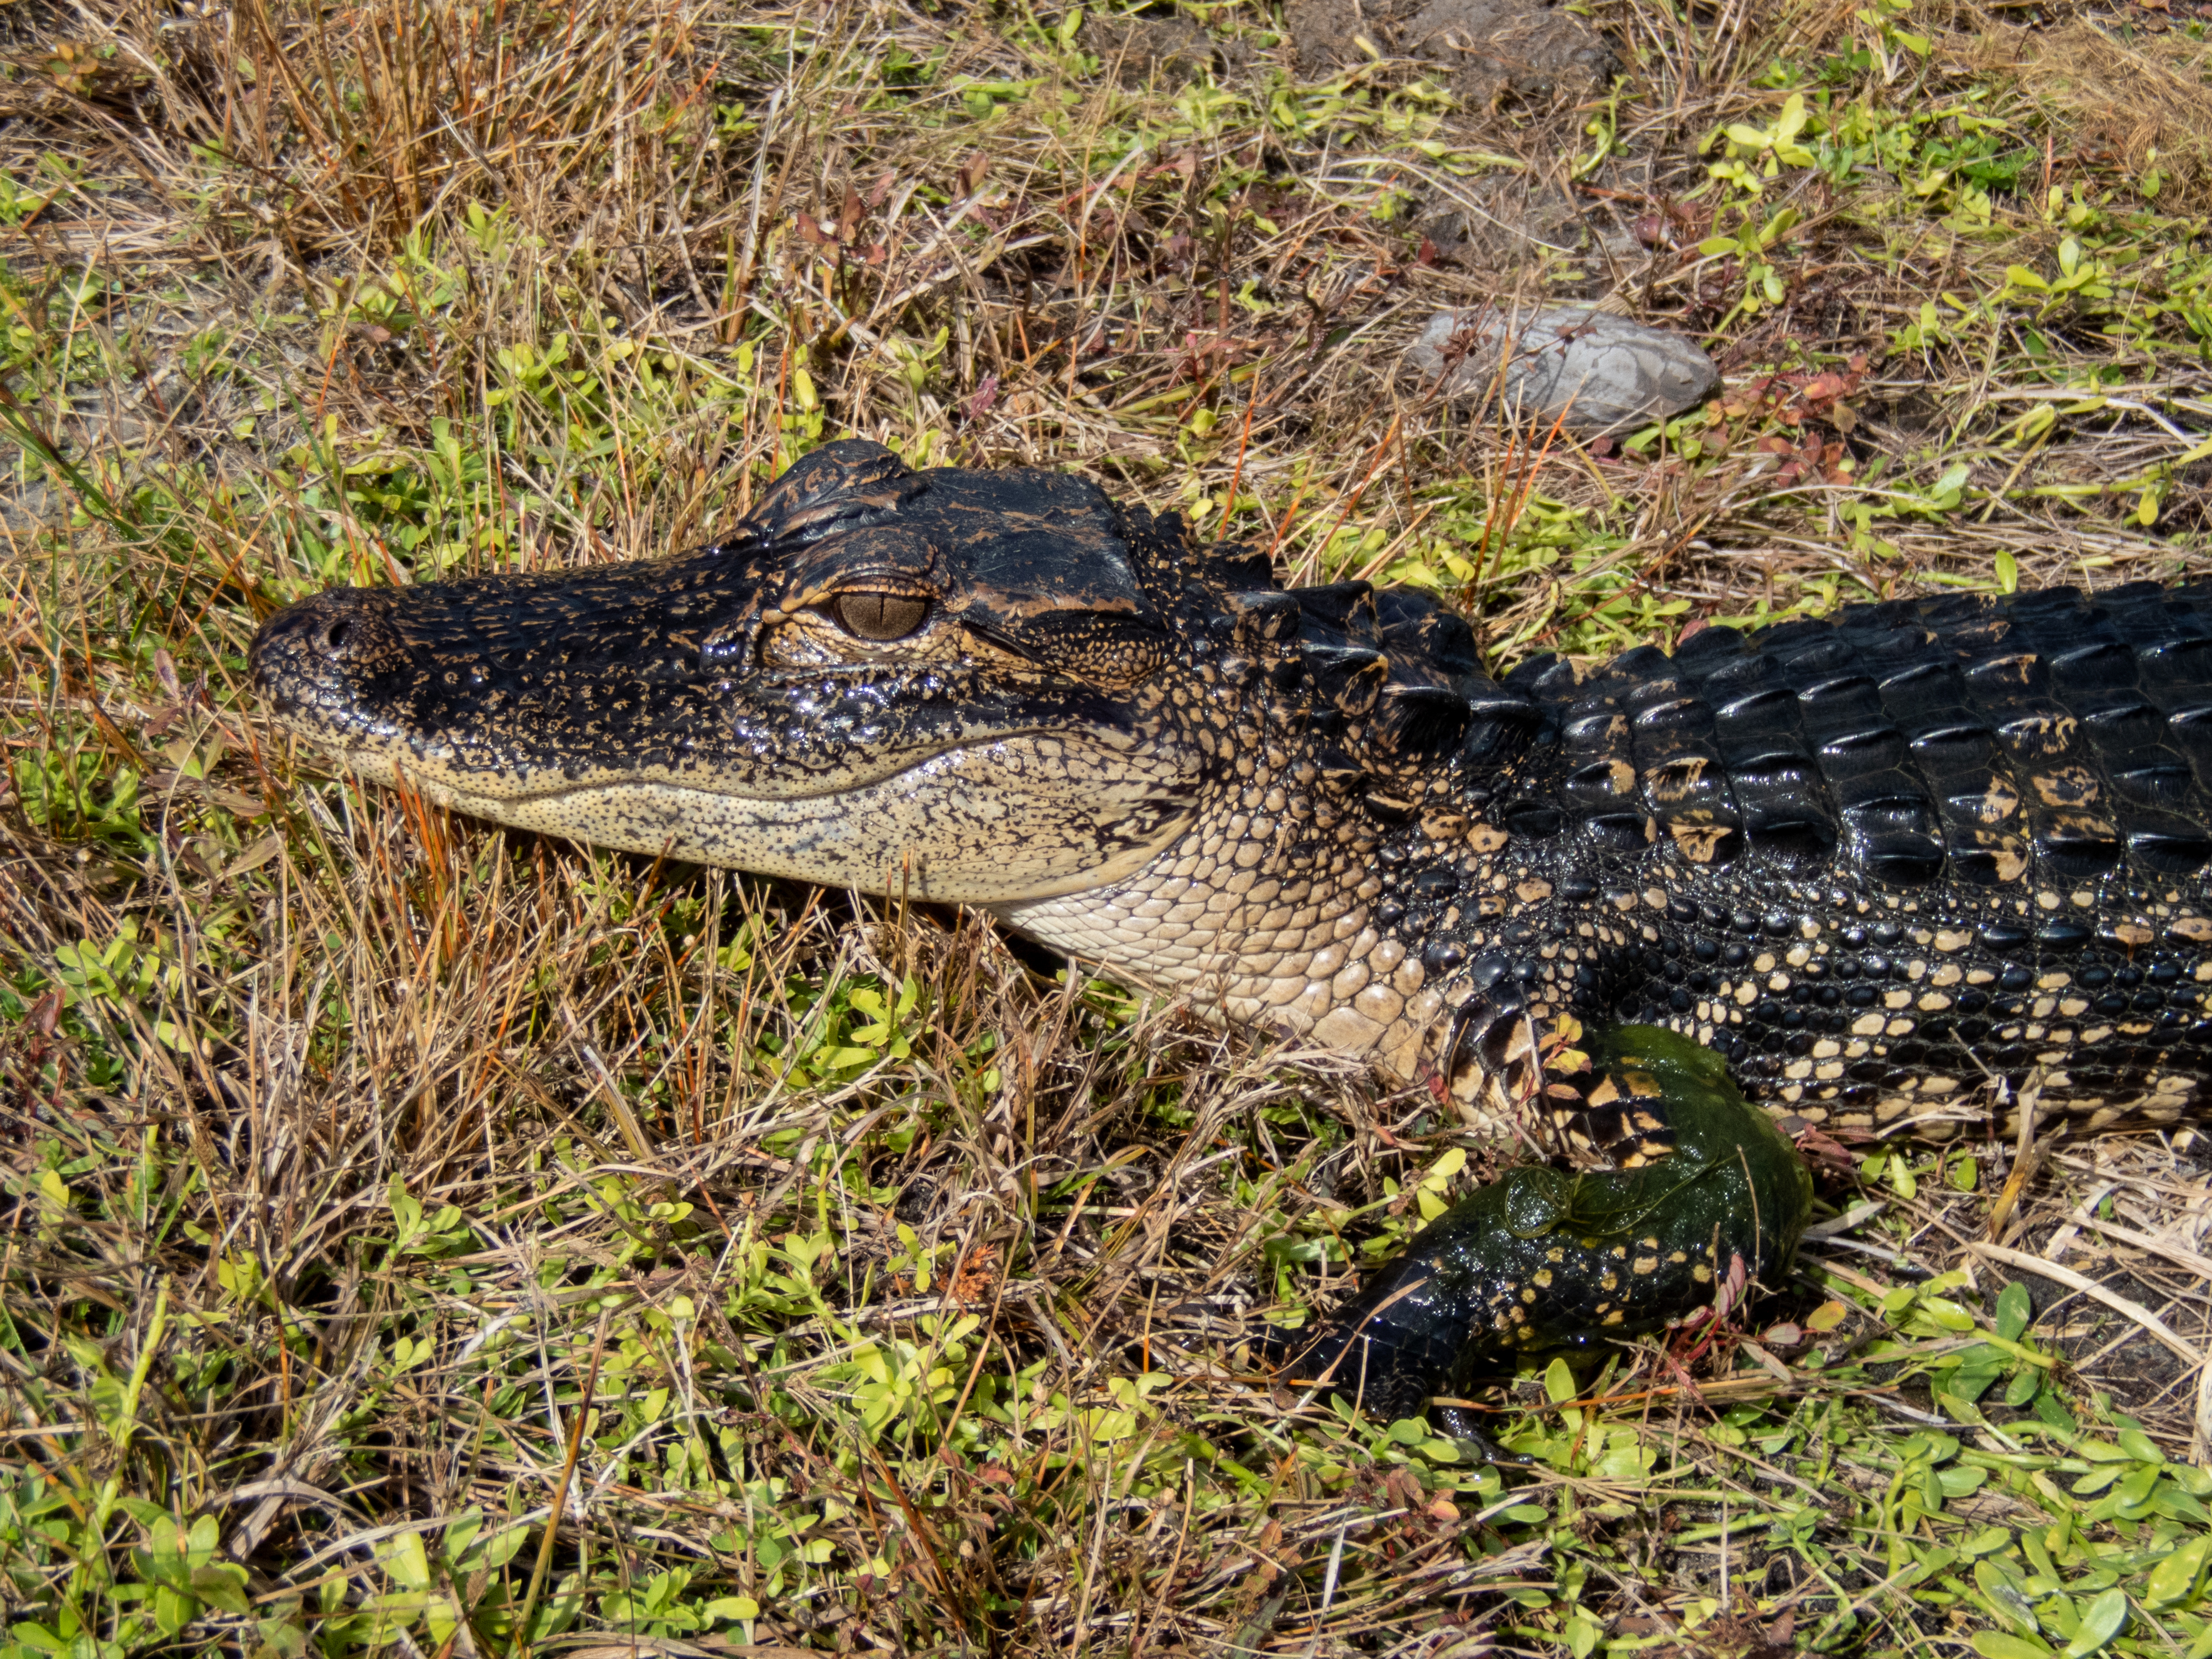
alligator, reptile, water, dangerous, crocodilia, american alligator, saltwater crocodile, crocodile, nile crocodile, american crocodile, terrestrial animal, wildlife, plant community, bank, adaptation, plant